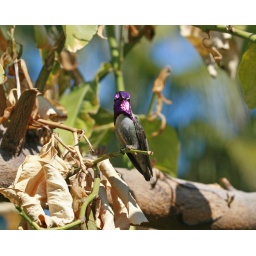
Anna's Hummingbird male sitting in a tree.